Islario General

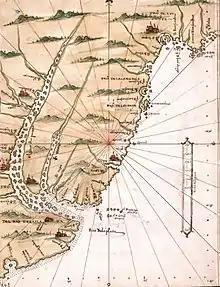
Río de la Plata as it appears in the "Islario."

Islario general de todas las islas del mundo (1541) is a geography text in four volumes by Alonzo de Santa Cruz about the islands of the world.